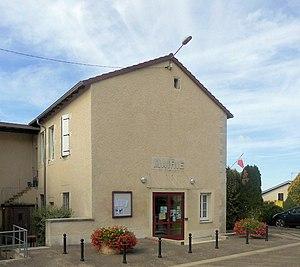
La mairie de Ruppes